For the Cause of the South

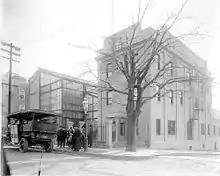
Part of Edison's main studio in the Bronx from 1907 to 1918

According to articles and reviews in 1912 trade publications, the film began with scenes set in the contemporary Southern United States, over 50 years after the start of the American Civil War. Helen Randall, an elderly well-to-do Southern spinster, is described sitting at her home and conversing with her niece Edith, a young woman who is engaged and soon to be married. Curious about her aunt's past, Edith asks her why she never married. Helen is visibly disheartened by the question but shows her niece a photograph of a young soldier, a keepsake she displays on the fireplace mantle in her living room. The scene then transitioned back in time to just before the war, when Helen is a teenager and is attending a women's seminary located near West Point, New York. While a student there she meets and falls in love with Charles Dalton, a cadet at the United States Military Academy. The couple's plans to marry are soon interrupted by the outbreak of war between the North and South. Helen, obeying her father, returns home while Charles remains in New York, where he is commissioned as a captain of a cavalry unit in the Union army. Meanwhile, Helen's father joins the opposing Confederate States Army to serve as a colonel.